Norwegian Sawmill Museum

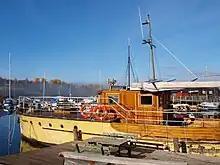
M/B Hauka

The Norwegian sawmill industry was, around the start of the 19th century, one of Norway's largest industries with several hundred steam powered sawmills. Spillum Sawmill and Planing is the last preserved sawmill from this period and tells the story about the national sawmill history. The Sawmill Museum is today one out of four departments at the regional museum, ”Museet Midt”. The three other departments are The Coast Museum in northern Trøndelag, Namdal Museum, and Nord-Trøndelag County Gallery. As well as the technical-industrial cultural environment at Spillum Sawmill & Planing, The Norwegian Sawmill Museum manages the tugboats ”MB Hauka” and "MB Oter" and a collection of objects from the national history of sawmills, displaying sawmill equipment from most of the country's regions. The Norwegian Sawmill Museum has a staff of about 11 employees. The staff run the museum from the facilities at the sawmill.